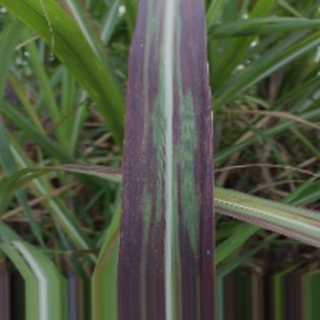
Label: sugarcane_bacterial_blight